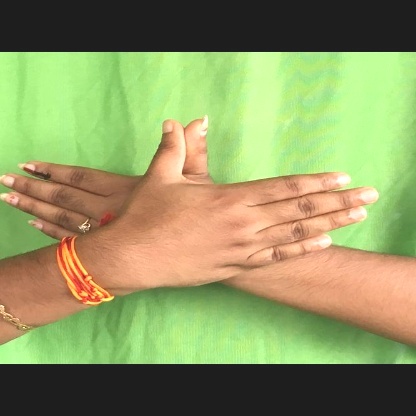
Mudra: Garuda